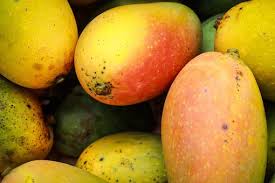
Label: Mango